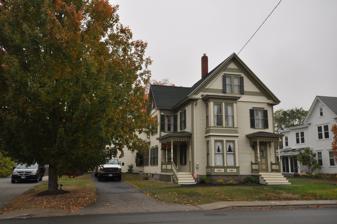
Building: Edmund E. Goodwin House
Country: United States of America
Year built: 1899
Historic house in Maine, United States United States historic place Edmund E. Goodwin House U.S. National Register of Historic Places Show map of Maine Show map of the United States Location 503 Main St., Sanford, Maine Coordinates 43°27′48″N 70°47′45″W / 43.46333°N 70.79583°W / 43.46333; -70.79583 Area less than one acre Built 1899 ( 1899 ) Architectural style Queen Anne NRHP reference No. 15000770 Added to NRHP November 9, 2015 The Edmund E. Goodwin House is a historic house at 503 Main Street in Sanford, Maine .  It was built in 1899 for Edmund Goodwin, a prominent local businessman, and is a well-preserved example of Queen Anne Victorian architecture.  The house was listed on the National Register of Historic Places in 1975. It is owned by the Sanford Historical Society. Description and history The Goodwin House is located in Sanford's Springvale village, on the west side of Main Street ( Maine State Route 109 ) next to the Sanford-Springvale Historic Museum , located in the former Sanford Town Hall.  It is a 2 + 1 ⁄ 2 -story wood-frame structure, finished with a combination of clapboard siding and decorative cut shingles.  It is two bays wide, with a two-story projecting rectangular bay on the left and an entrance porch on the right, supported by turned posts.  A second porch extends along the left side, with similar decorative elements, up to a side projecting section.  A series of ells connect the main house to a period carriage barn.  The interior retains many original finishes, hardware, cabinets, and woodwork.  Surviving features include original wallpaper, light fixtures, and coal chute and bins in the basement. The house was built in 1899 for Edmund Goodwin, a prominent local merchant and manufacturer then late in his life.  Goodwin was also a civic benefactor, funding construction of the adjacent town hall.  The house remained in his family until it was sold to the historical society in 2014. See also National Register of Historic Places listings in York County, Maine References